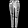
Label: Trouser